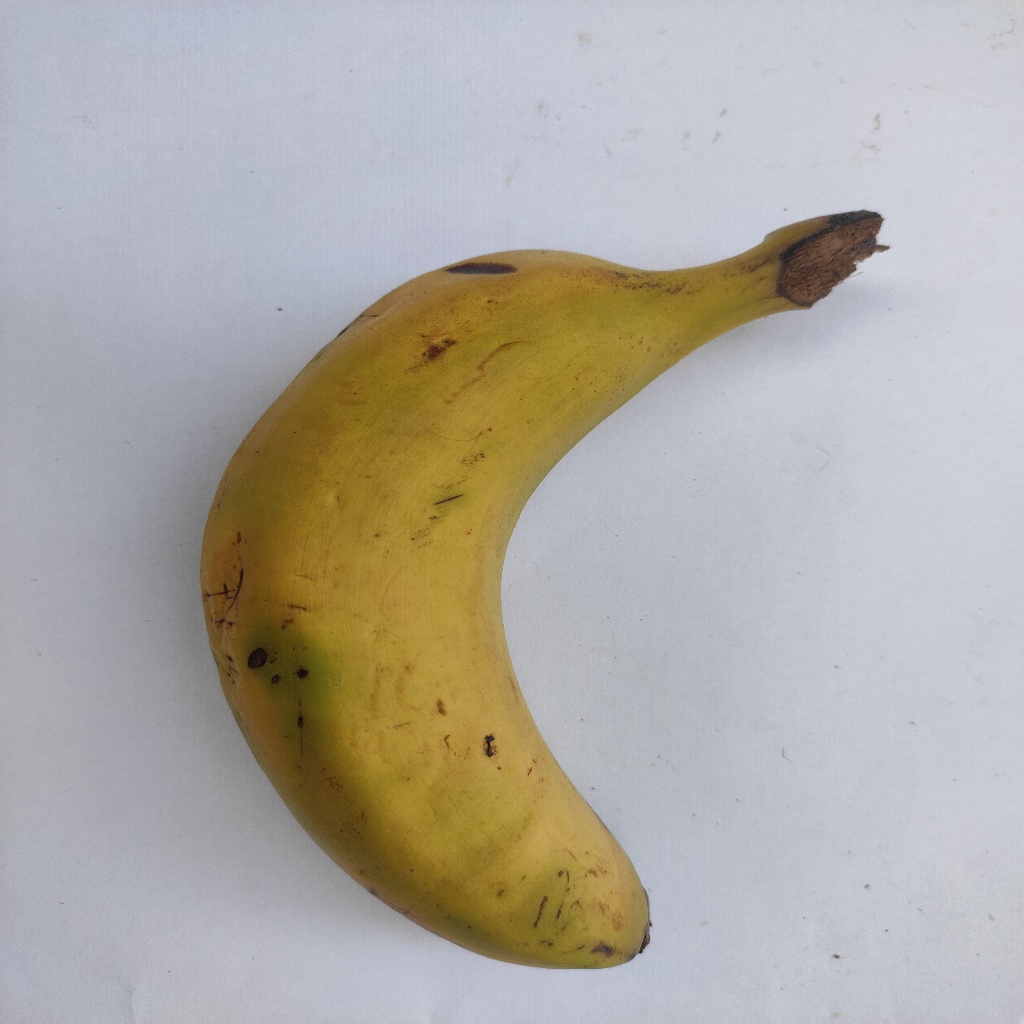
Crop: banana
Quality class: Class_A